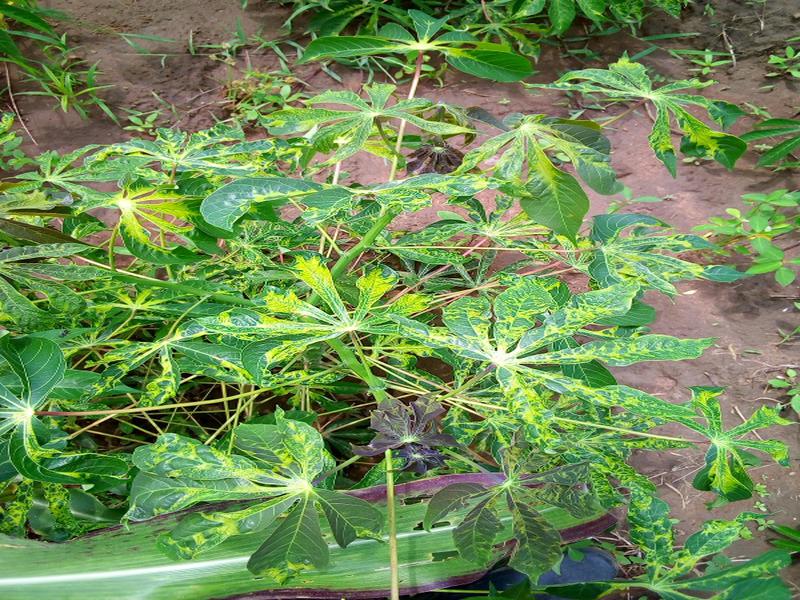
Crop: cassava
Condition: mosaic_disease